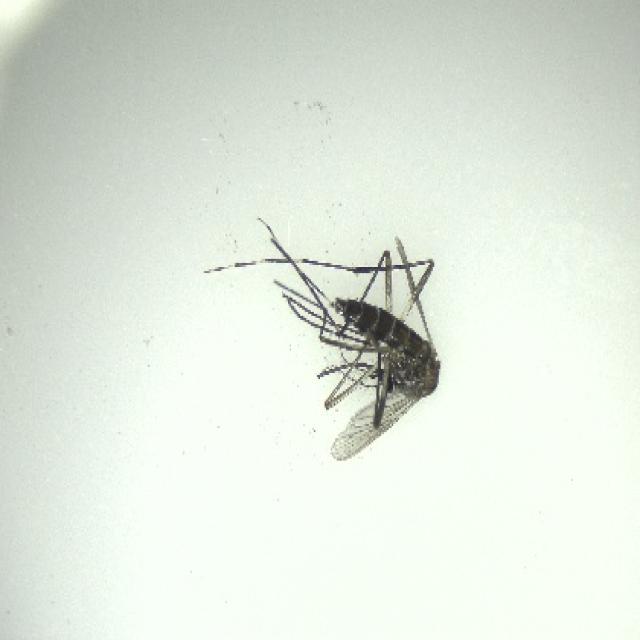
Species: aedes_albopictus